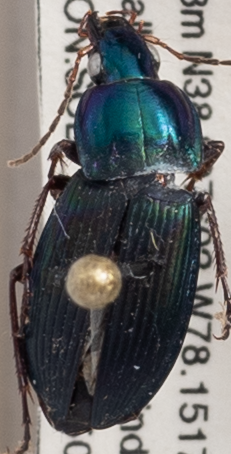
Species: Poecilus lucublandus
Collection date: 2022-05-05 04:00:00
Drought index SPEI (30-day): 0.03
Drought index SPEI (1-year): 0.1
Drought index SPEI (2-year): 0.03